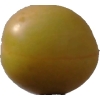
Label: cherry_wax